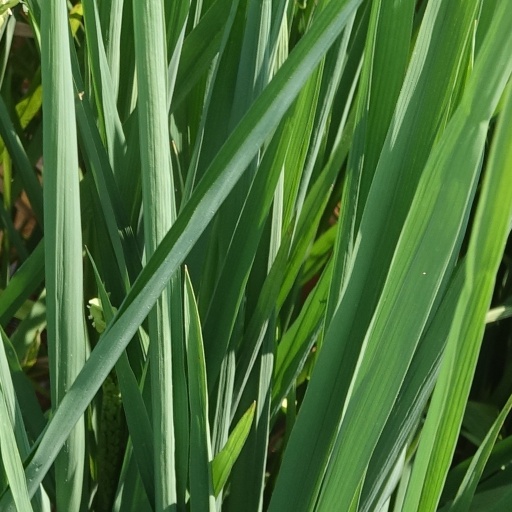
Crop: rice